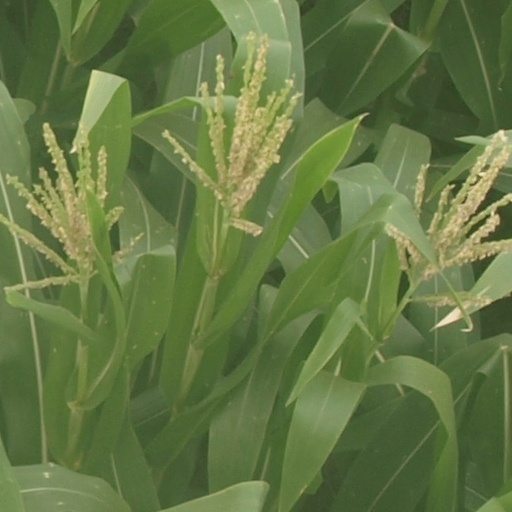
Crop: maize; corn